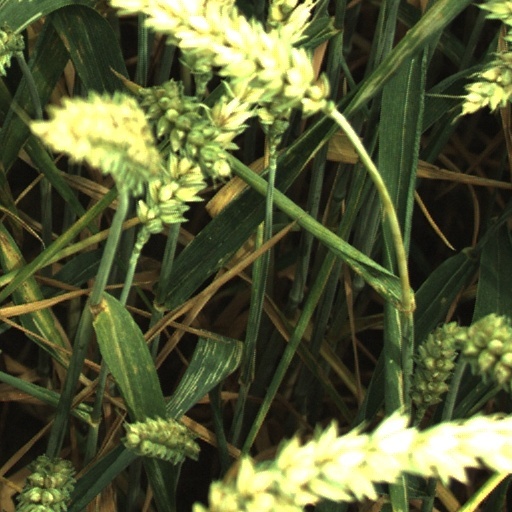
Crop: wheat